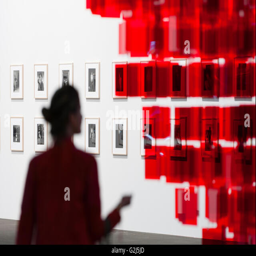
a woman is watching a contemporary art installation exhibited